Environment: real
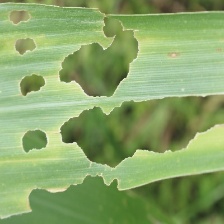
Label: fall_armyworm